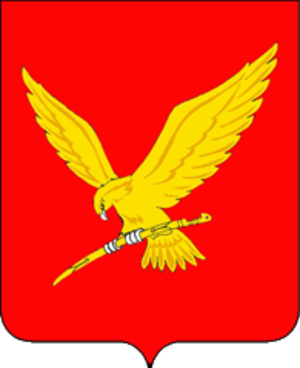
Timachiovsk est une ville du kraï de Krasnodar en Russie et le centre administratif du raïon Timachiovski. Sa population s'élevait à 53 446 habitants en 2013.